Australia–United Kingdom Free Trade Agreement

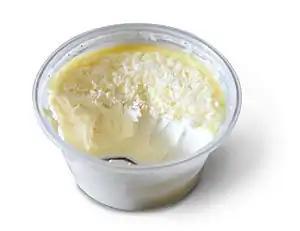
Cornish clotted cream

A June report on the proposed deal by the House of Lords's International Agreements Committee generally accepted it, but expressed concern that the government's haste to conclude it might have come at the expense of whatever negotiating leverage it had. The committee noted that the agreement failed to offer any protection to certain geographically-indicated British foods, such as Cornish clotted cream and Scotch whisky, allowing any Australian producer to use them for foods exported to Britain. It also expressed concern about the pesticide issue and other environmental concerns such as food grown on deforested land, and chastised the government for insufficient consultation with its devolved parliaments. "The Government should take disappointment from UK stakeholders seriously" it wrote. Compassion in World Farming, along with the Royal Society for the Prevention of Cruelty to Animals, Which? and several other organisations, also put out a report expressing concern about the government compromising on animal welfare standards as well as food safety.